Ponta Grossa

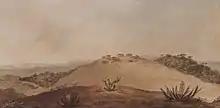
Landscape portrayed by Debret, in the back shows the old village in 1820. It is noted that the referred high hill surrounded by some forest ahead a vast region dominated by fields

The place where it is located has a toponymia related to a hill seen long distance during trips to the Campos Gerais. The name would have originated from a high hill that stood out before the whole pastures landscape by its prominent height and the capo of bush that covers it. The tropeiros to refer to its location said that they were near Ponta Grossa. But other stories have the same idea, like that of the foreman when he tells the farmer the place chosen to establish his farm, "there at "Ponta Grossa"". Or even that the name had seen later when the owner ceded the lands for settlement.